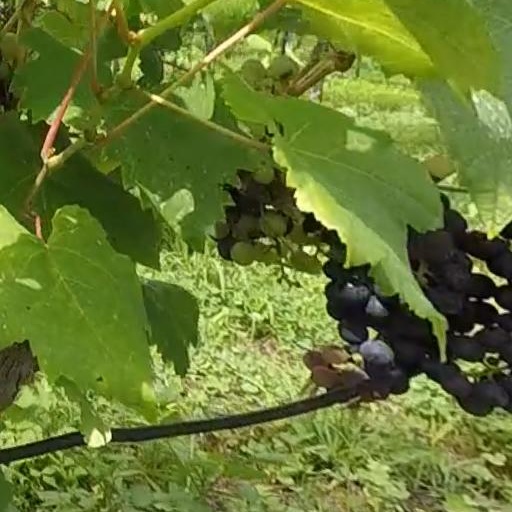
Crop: grape